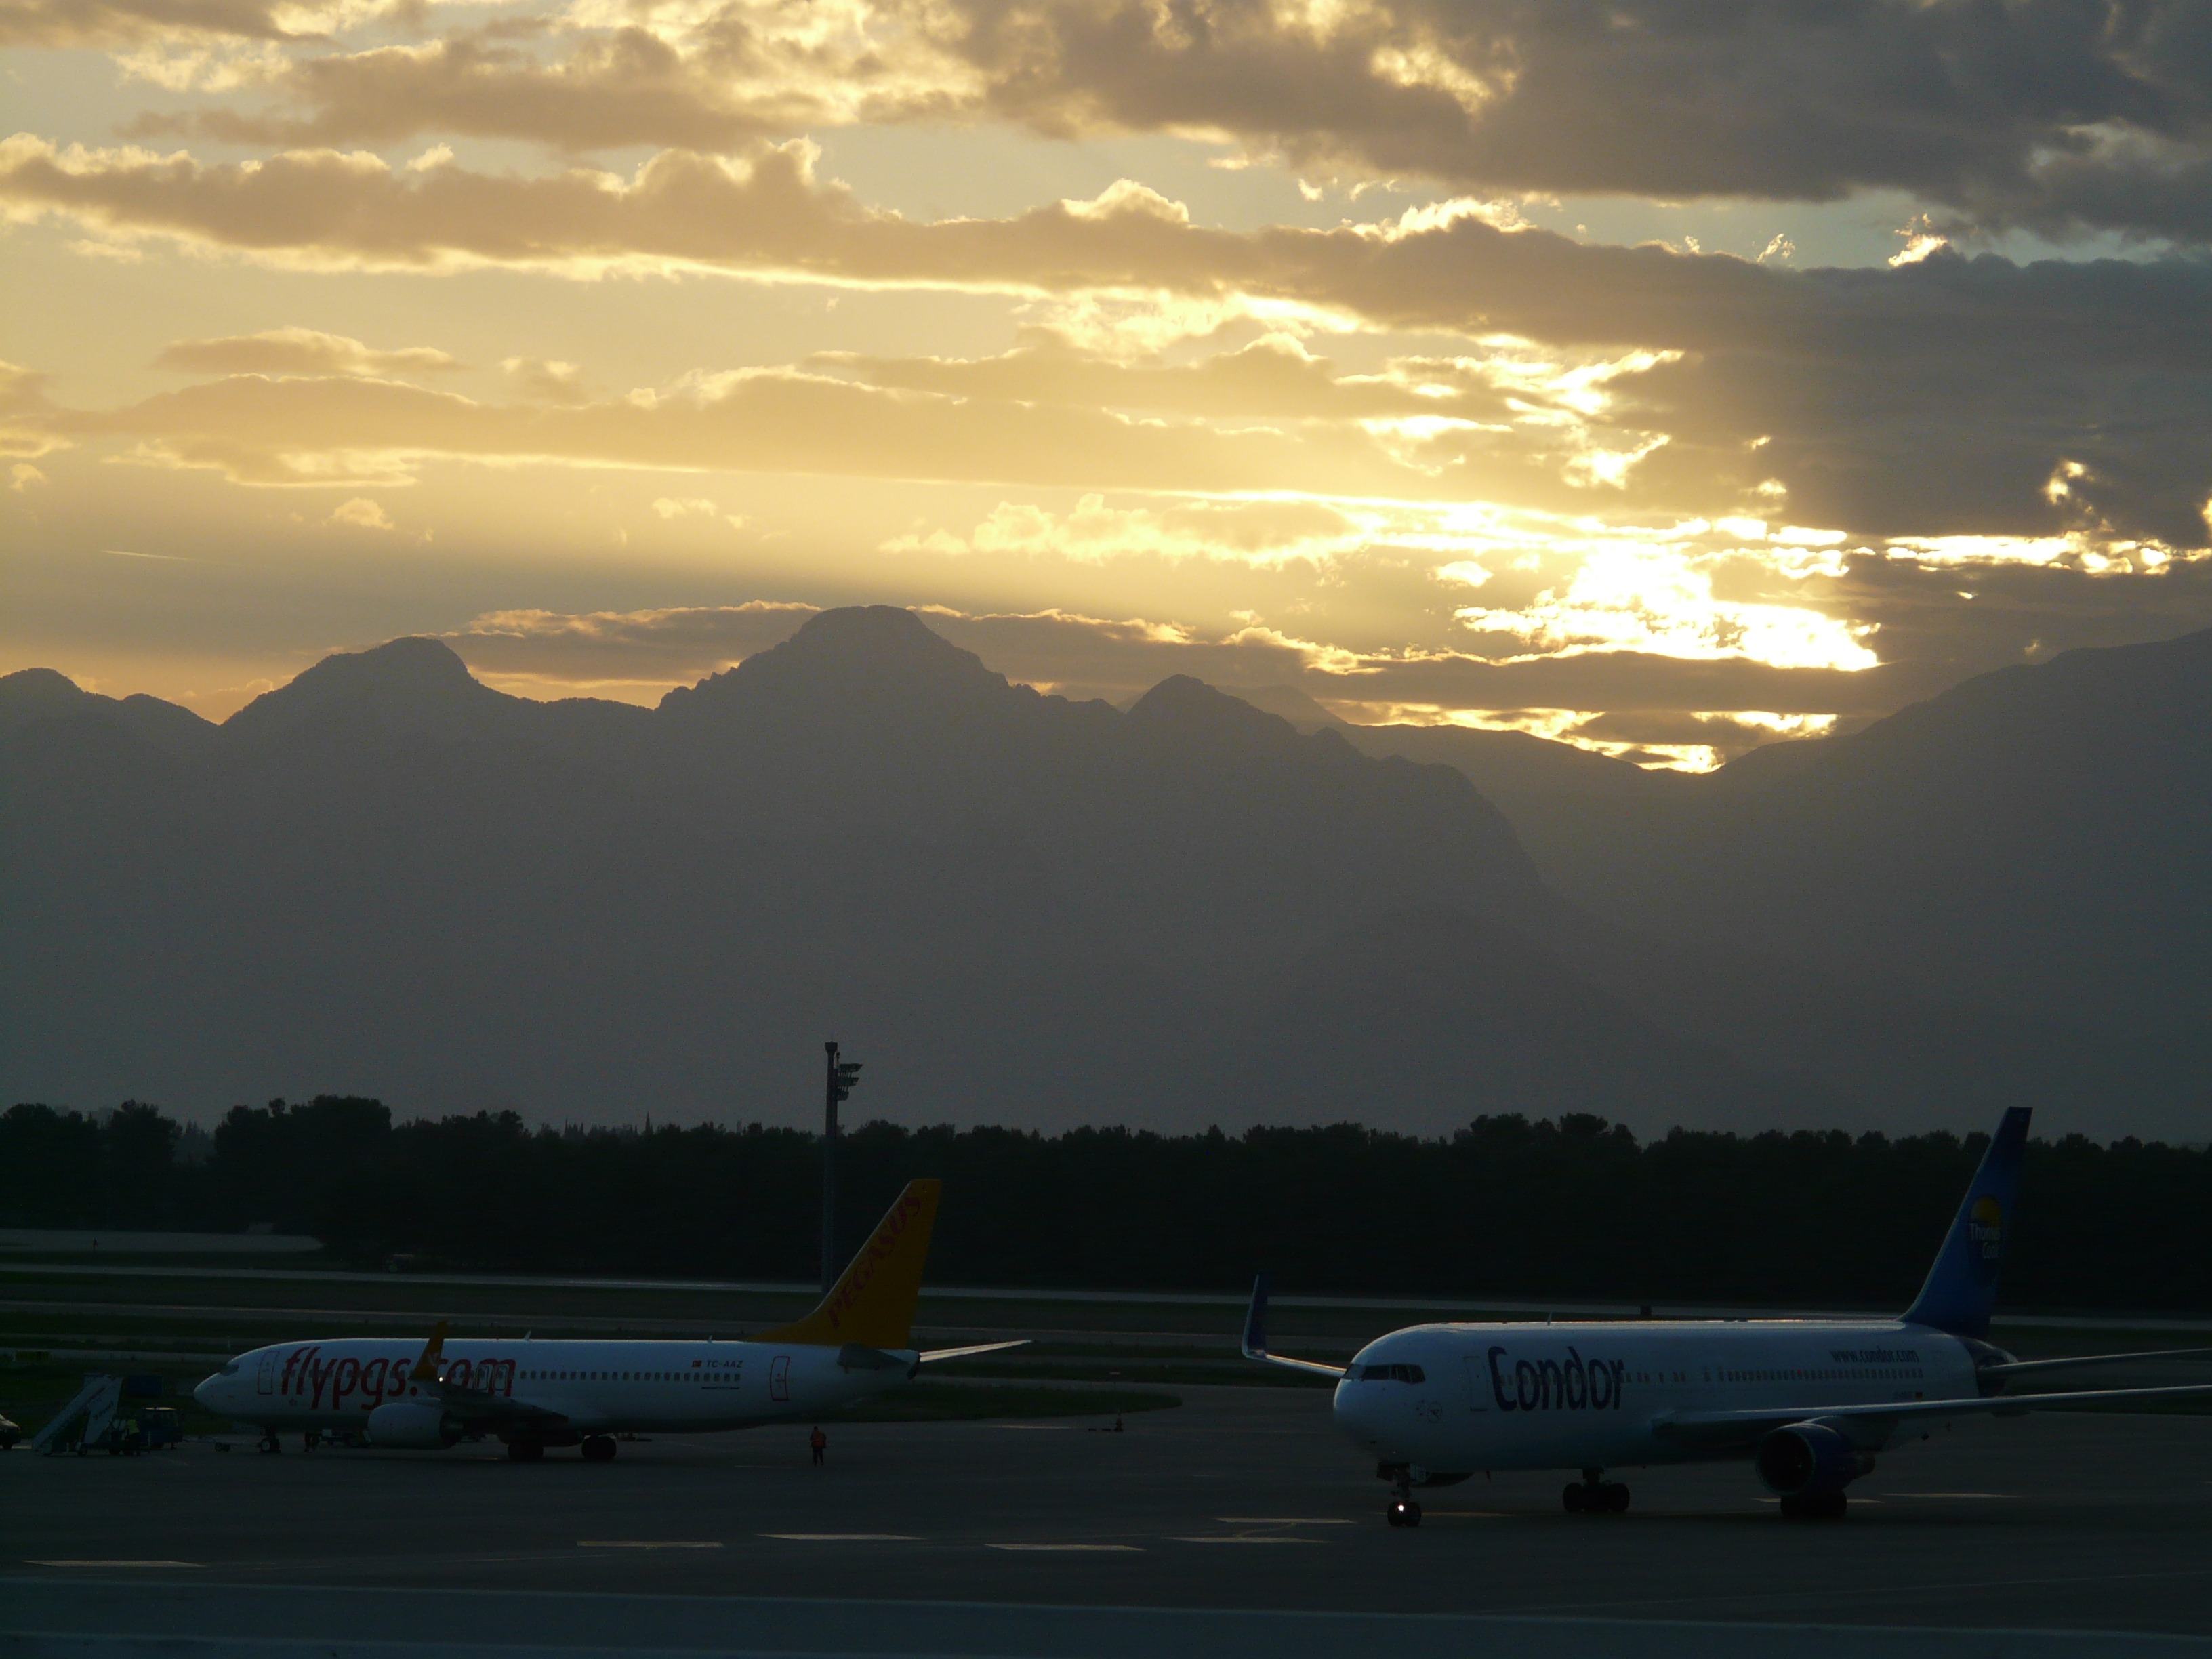
horizon, cloud, sky, sun, sunrise, sunset, dawn, airport, dark, airplane, aircraft, dusk, vehicle, airline, aviation, flight, clouds, mysterious, airliner, gloomy, takeoff, antalya, jet aircraft, taurus mountains, air travel, atmosphere of earth, narrow body aircraft